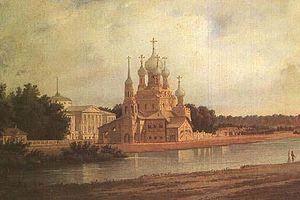
Ostankino est un domaine et un château situés dans les quartiers nord-est de Moscou dans le district d'Ostankinski. Il appartenait à la famille des comtes Chérémétiev.